Tabard

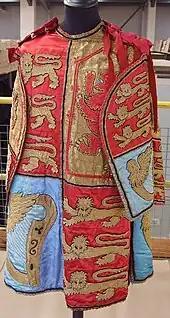
A 20th-century English herald's tabard

A tabard is a type of short coat that was commonly worn by men during the late Middle Ages and early modern period in Europe. Generally worn outdoors, the coat was either sleeveless or had short sleeves or shoulder pieces. In its more developed form it was open at the sides, and it could be worn with or without a belt. Though most were ordinary garments, often work clothes, tabards might be emblazoned on the front and back with a coat of arms (livery), and in this form they survive as the distinctive garment of officers of arms.